Ken Hunt (pitcher)

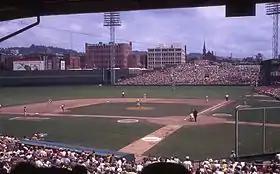
Crosley Field was the site of Hunt's home games with the Reds in 1961.

Despite his improvement, Hunt was not expected to make the Reds' roster in 1961. Fred Hutchinson, the manager, did not even bother to mention Hunt in a pre-season news release where he discussed rookies to watch. However, Hunt's improved control helped him win a spot in the Reds' starting rotation. His first game actually was not a start, but a relief outing in which he filled in for Reds' ace Jim O'Toole, in a 5–3 loss to the St. Louis Cardinals on April 16. Three days later, he made his first start and got his first career win, giving up two runs (one earned) in eight innings in a 4–2 victory over the San Francisco Giants. On May 23, despite allowing five hits and six walks in innings, he held the Los Angeles Dodgers scoreless, beating Don Drysdale in a 2–0 victory. Hunt got off to a fast start, sporting an 8–3 record and a 2.73 ERA through his first 14 games (13 as a starter). However, after that, he struggled to a 1–7 record and a 6.27 ERA over the rest of the season (though he only walked 22 in innings over that time). He started only one game after August 5 as the Reds went to a four-man rotation down the stretch. Despite his late fade, Hunt won "The Sporting News" Rookie Pitcher of the Year Award after going 9–10 with 75 strikeouts in 136⅓ innings of work. The Reds surprised experts ("Sports Illustrated" said they had 25–1 odds of winning the pennant before the season) by finishing in first place in the National League, earning a trip to the World Series against the New York Yankees. Not needed as a starter, Hunt made only one appearance, striking out one and walking one in the ninth inning of the fifth and final game, a blowout 13–5 loss.